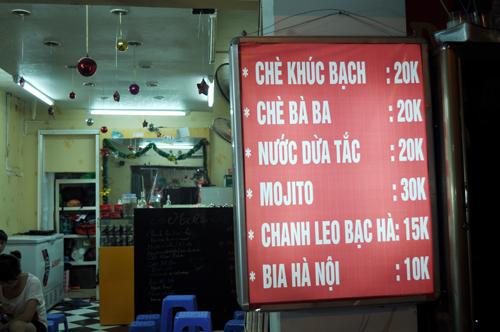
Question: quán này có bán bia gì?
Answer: quán này có bán bia hà nội